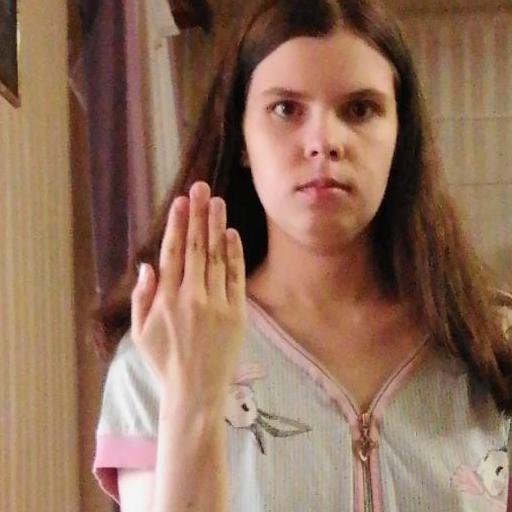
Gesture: stop_inverted